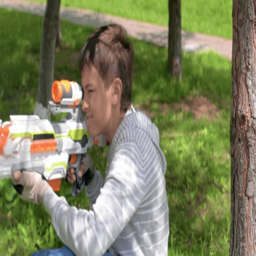
the child is playing in the war .